Eva Bartlett

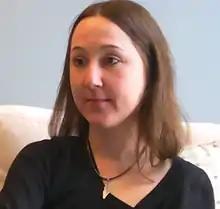
Bartlett in 2014

Eva Karene Bartlett (born 14 June 1977) is an American Canadian activist, commentator, and blogger who has propagated conspiracy theories in connection to the Syrian civil war, most notably the disproven allegation that the White Helmets stage rescues and "recycle" children in its videos.